Warcraft

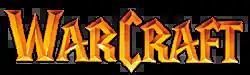

Warcraft is a franchise of video games, novels, and other media created by Blizzard Entertainment. The series is made up of six core games: "", "", "", "World of Warcraft", "Hearthstone", and "Warcraft Rumble". The first three of these core games are in the real-time strategy genre, where opposing players command virtual armies in battle against each other or a computer-controlled enemy. The fourth and best-selling title of the franchise is a massively multiplayer online role-playing game (MMORPG), where players control their character and interact with each other in a virtual world.